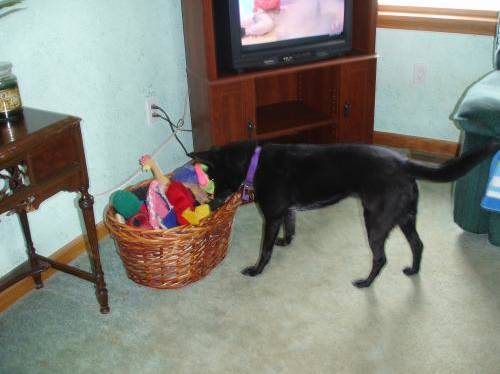
Label: dog